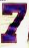
Number: 7